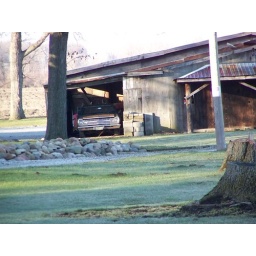
the old car in the old barn trick